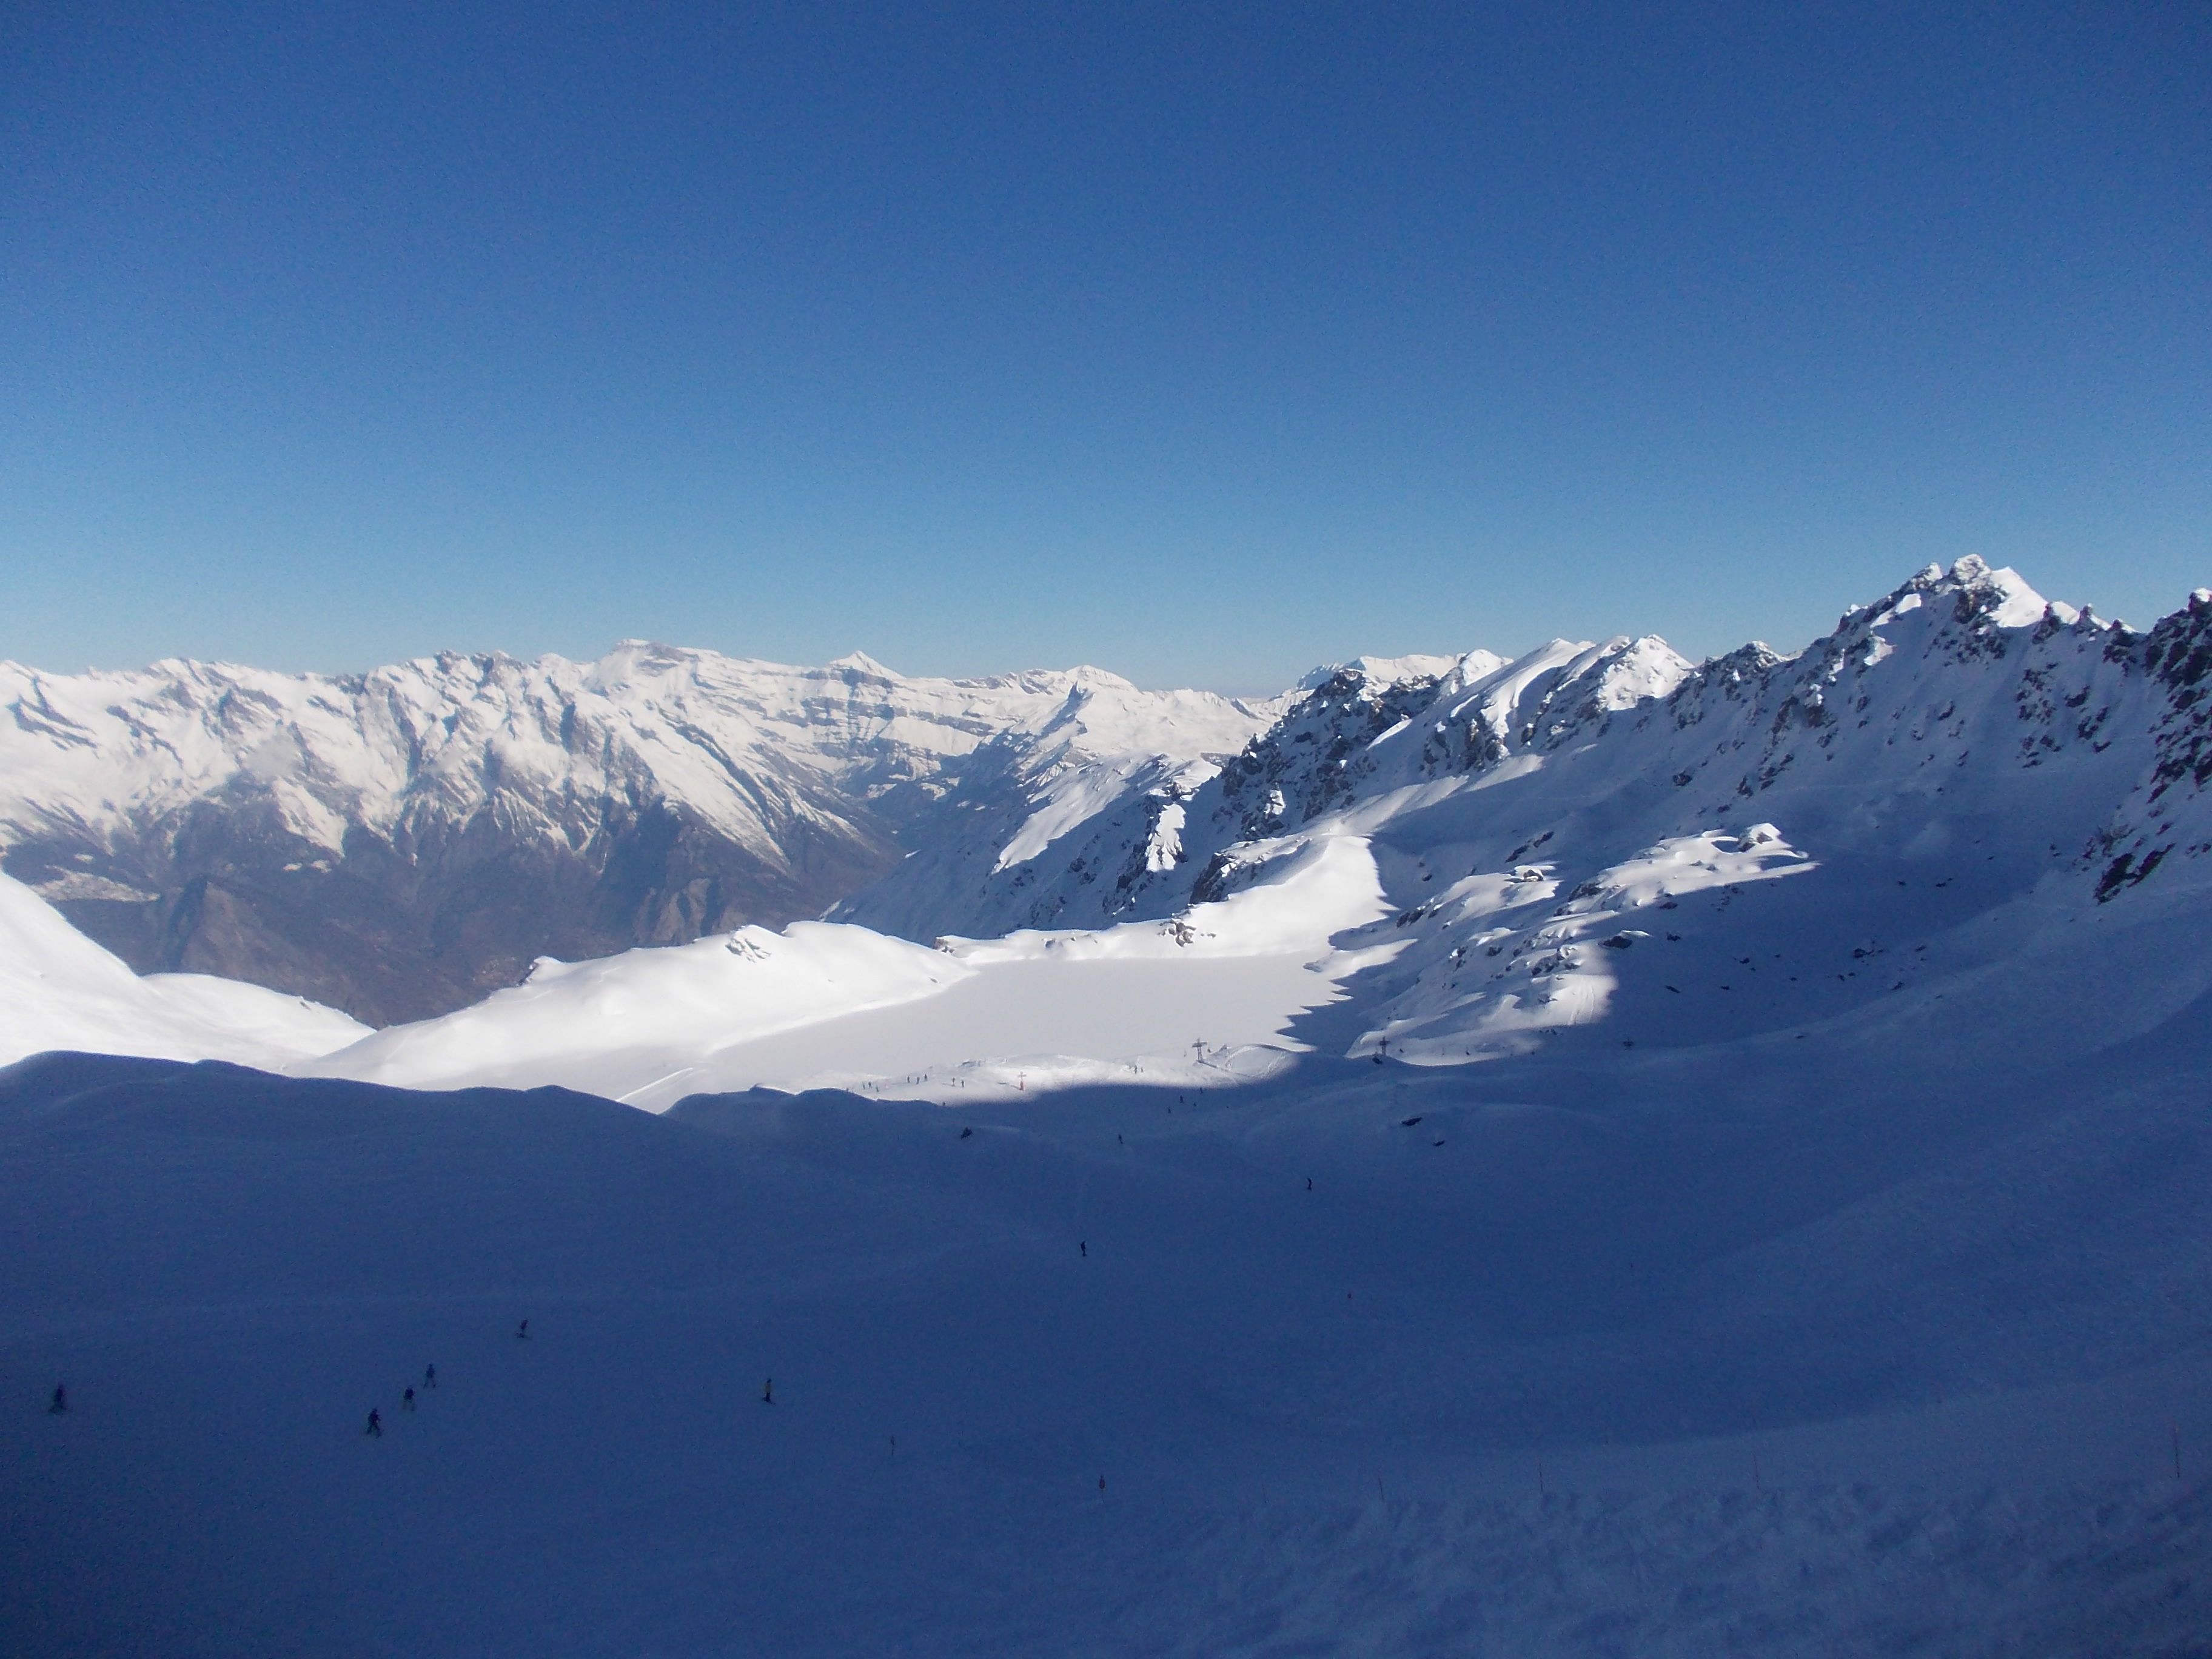
mountain, snow, winter, sky, mountain range, panorama, weather, alpine, freedom, skiing, season, ridge, summit, winter sport, resort, alps, ski, plateau, switzerland, fell, wintry, piste, winter sports, landform, ski touring, ski holiday, ski mountaineering, verbier, ski equipment, mountainous landforms, geological phenomenon